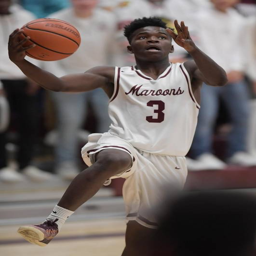
images from person at boys basketball game .